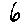
Label: 6